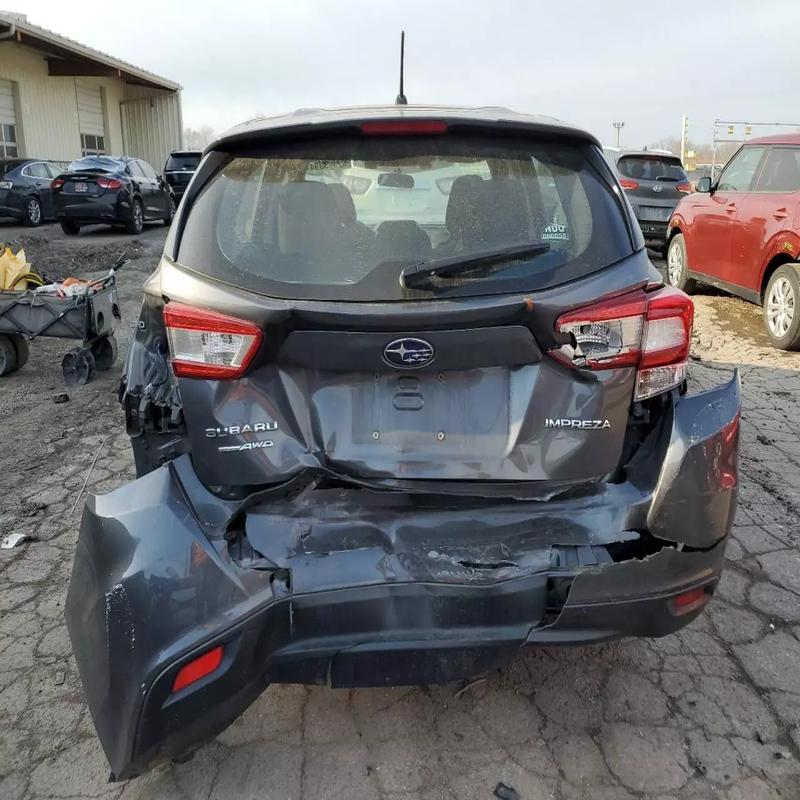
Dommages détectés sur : aile arrière droite, aile arrière gauche, malle, feu arrière droit, feu arrière gauche, pare-choc arrière, plaque d'immatriculation arrière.
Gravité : majeur